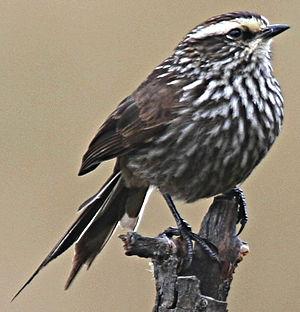
Un synallaxe des Andes (Leptasthenura andicola).
Le genre Leptasthenura regroupe dix espèces de passereaux appartenant à la famille des Furnariidae.
Le Synallaxe des Andes est une espèce d'oiseaux de la famille des Furnariidae.